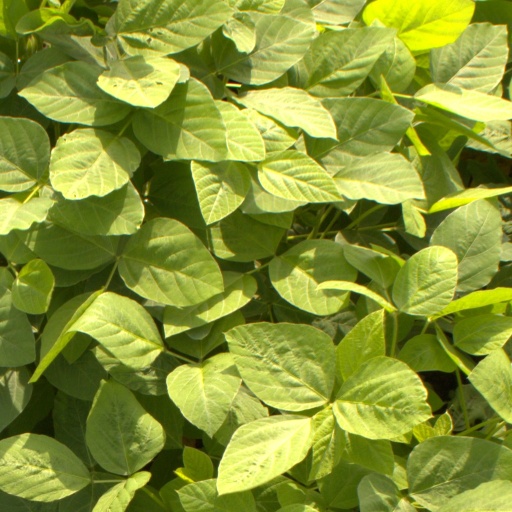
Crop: soybean